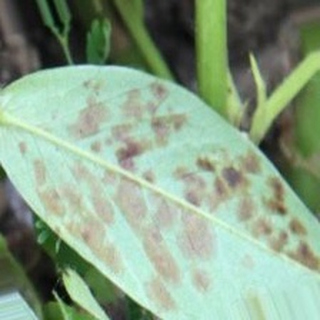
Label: groundnut_rust